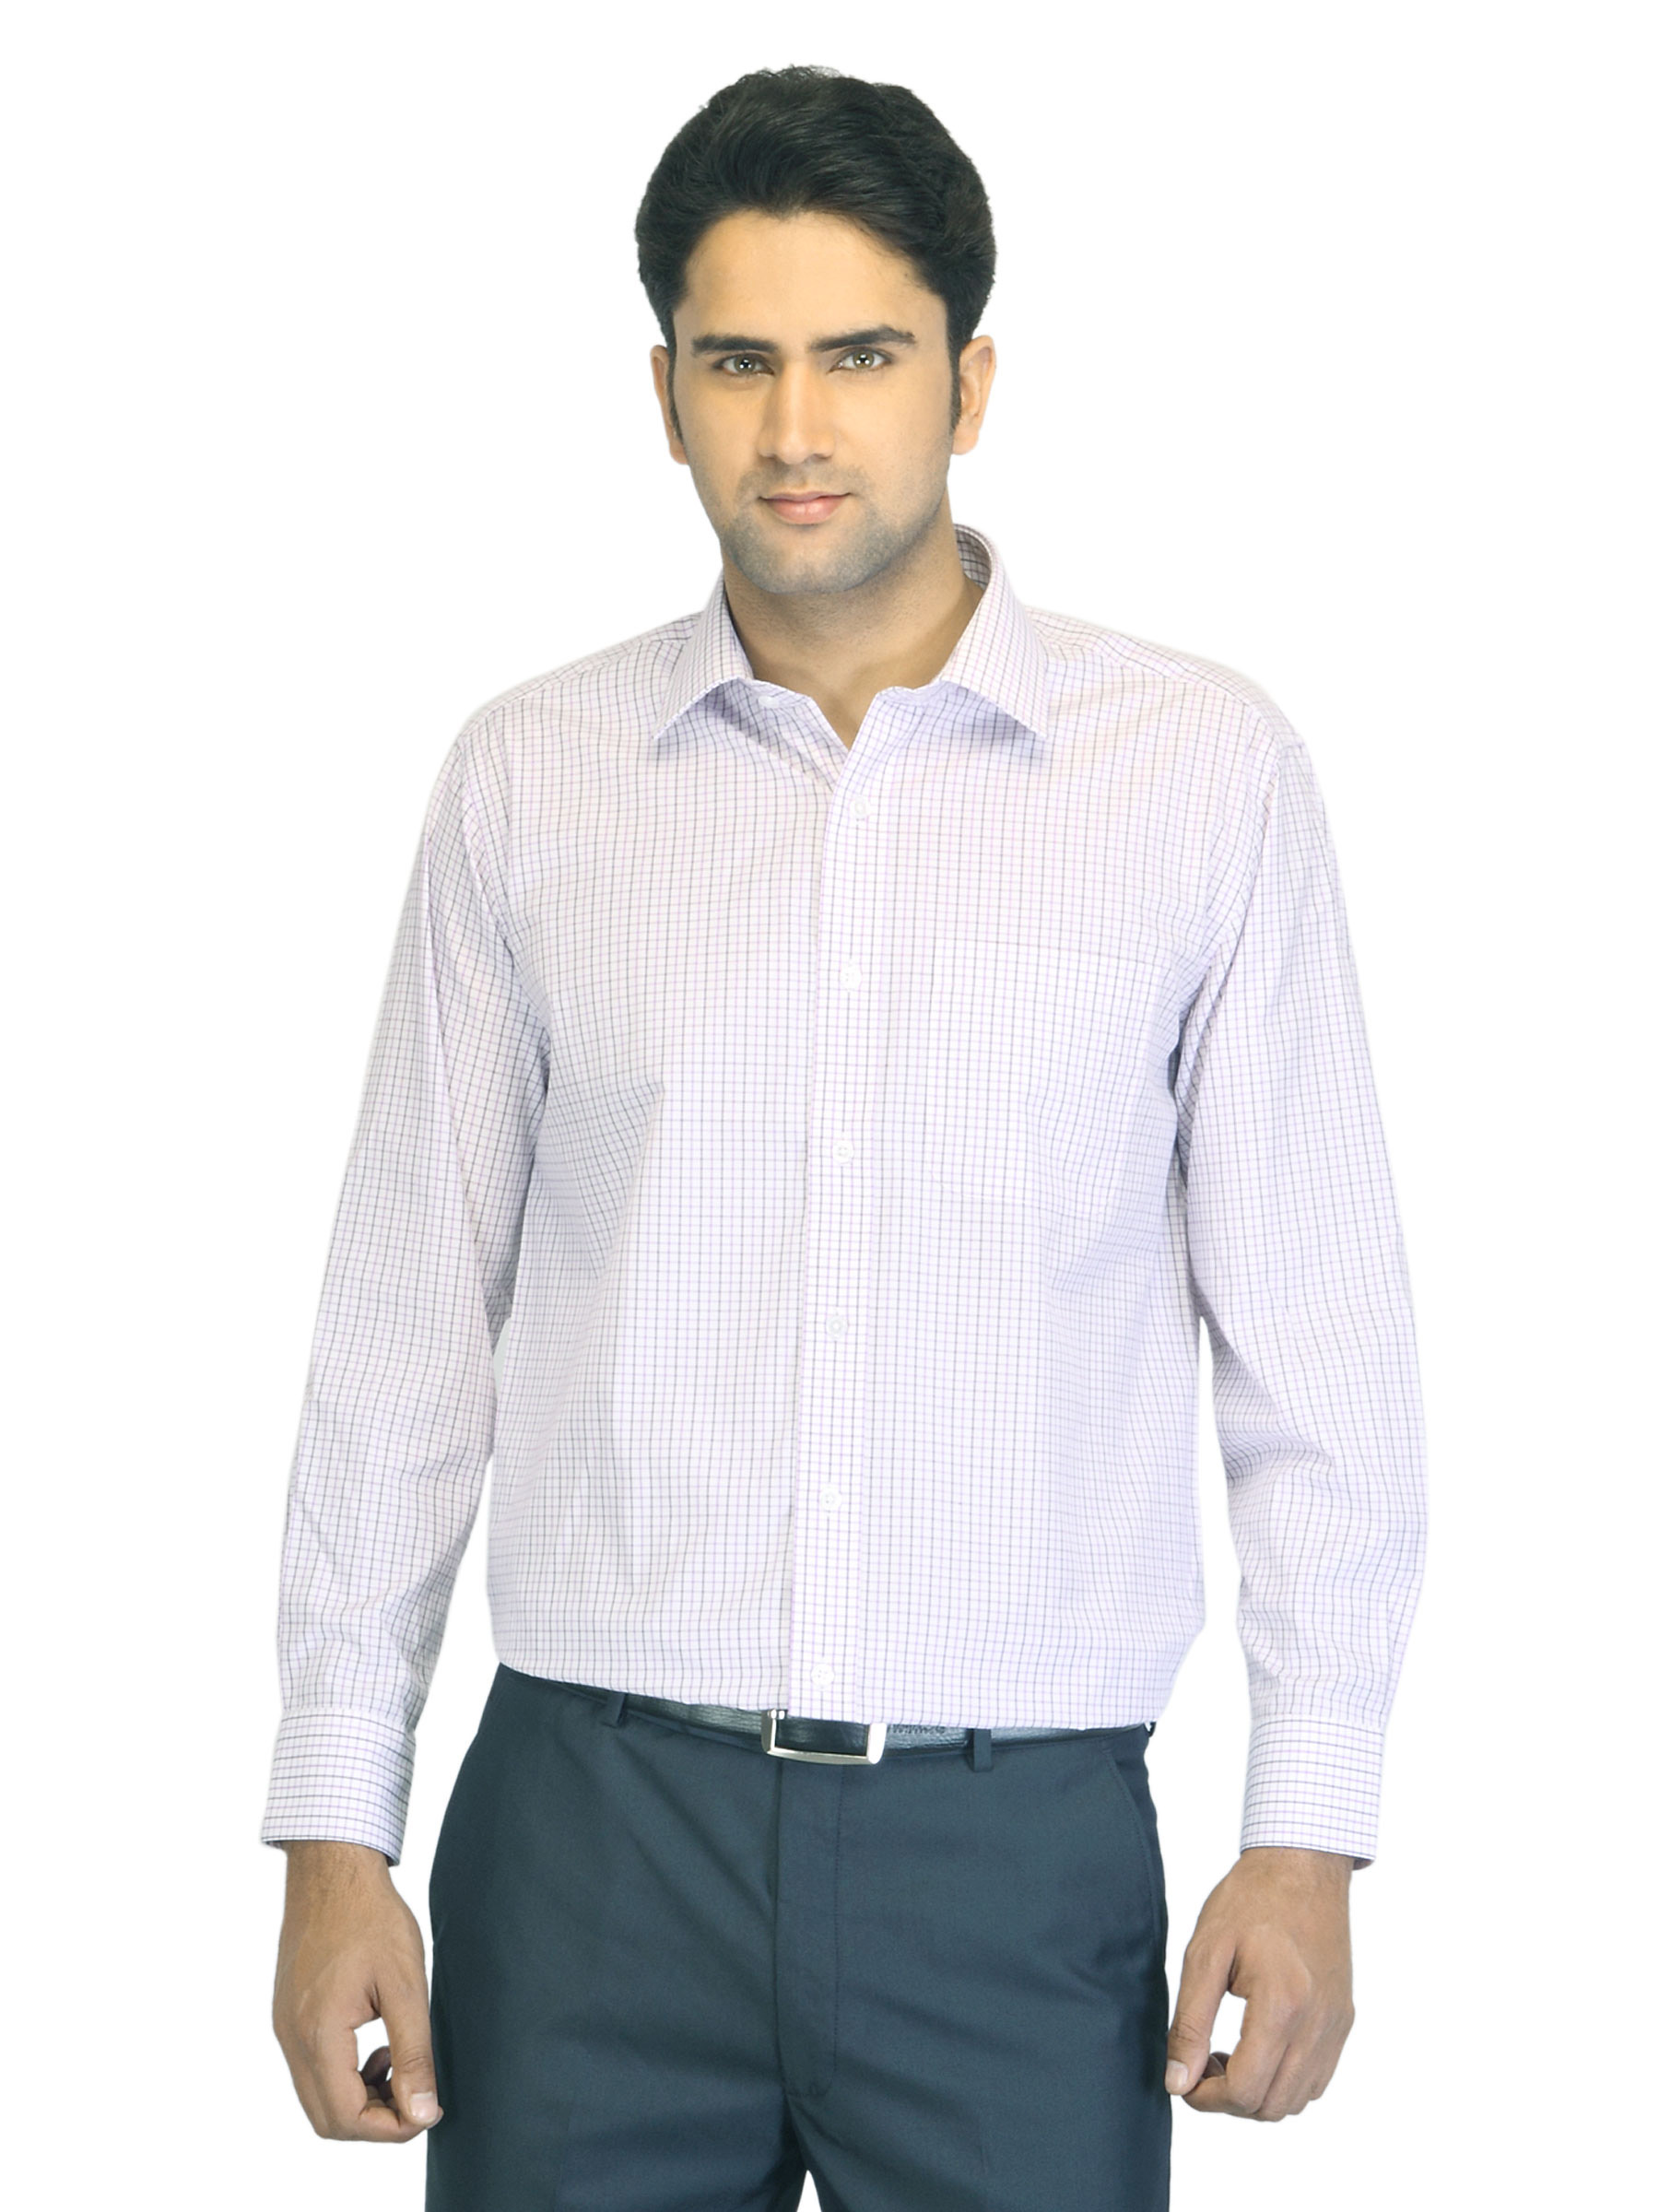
John Miller Men Check Lavender Shirt
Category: Apparel / Topwear / Shirts
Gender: Men
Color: Lavender
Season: Summer 2012
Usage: Formal